Eureka, Nunavut

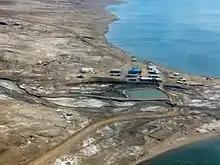
Eureka from the air, 2007

The complex is powered by diesel generators. The station is supplied once every six weeks with fresh food and mail by air, and annually in the late summer, a supply ship from Montreal brings heavy supplies. On July 3, 2009, a Danish Challenger 604 MMA jet landed at Eureka's aerodrome.